Namibia–Russia relations

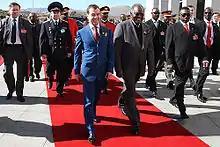
Namibian President Hifikepunye Pohamba greets Russian President Dmitry Medvedev in Windhoek on 25 June 2009.

In June 2009, during a four-day tour to five African countries, Dmitry Medvedev became the first Russian head of state to visit Namibia. Medvedev was accompanied by a delegation of around 400 Russian businessmen, including the heads of Gazprom and Alrosa. A number of energy-related agreements were signed during the visit.